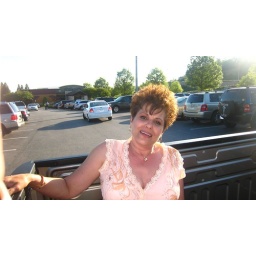
colette in the truck bed